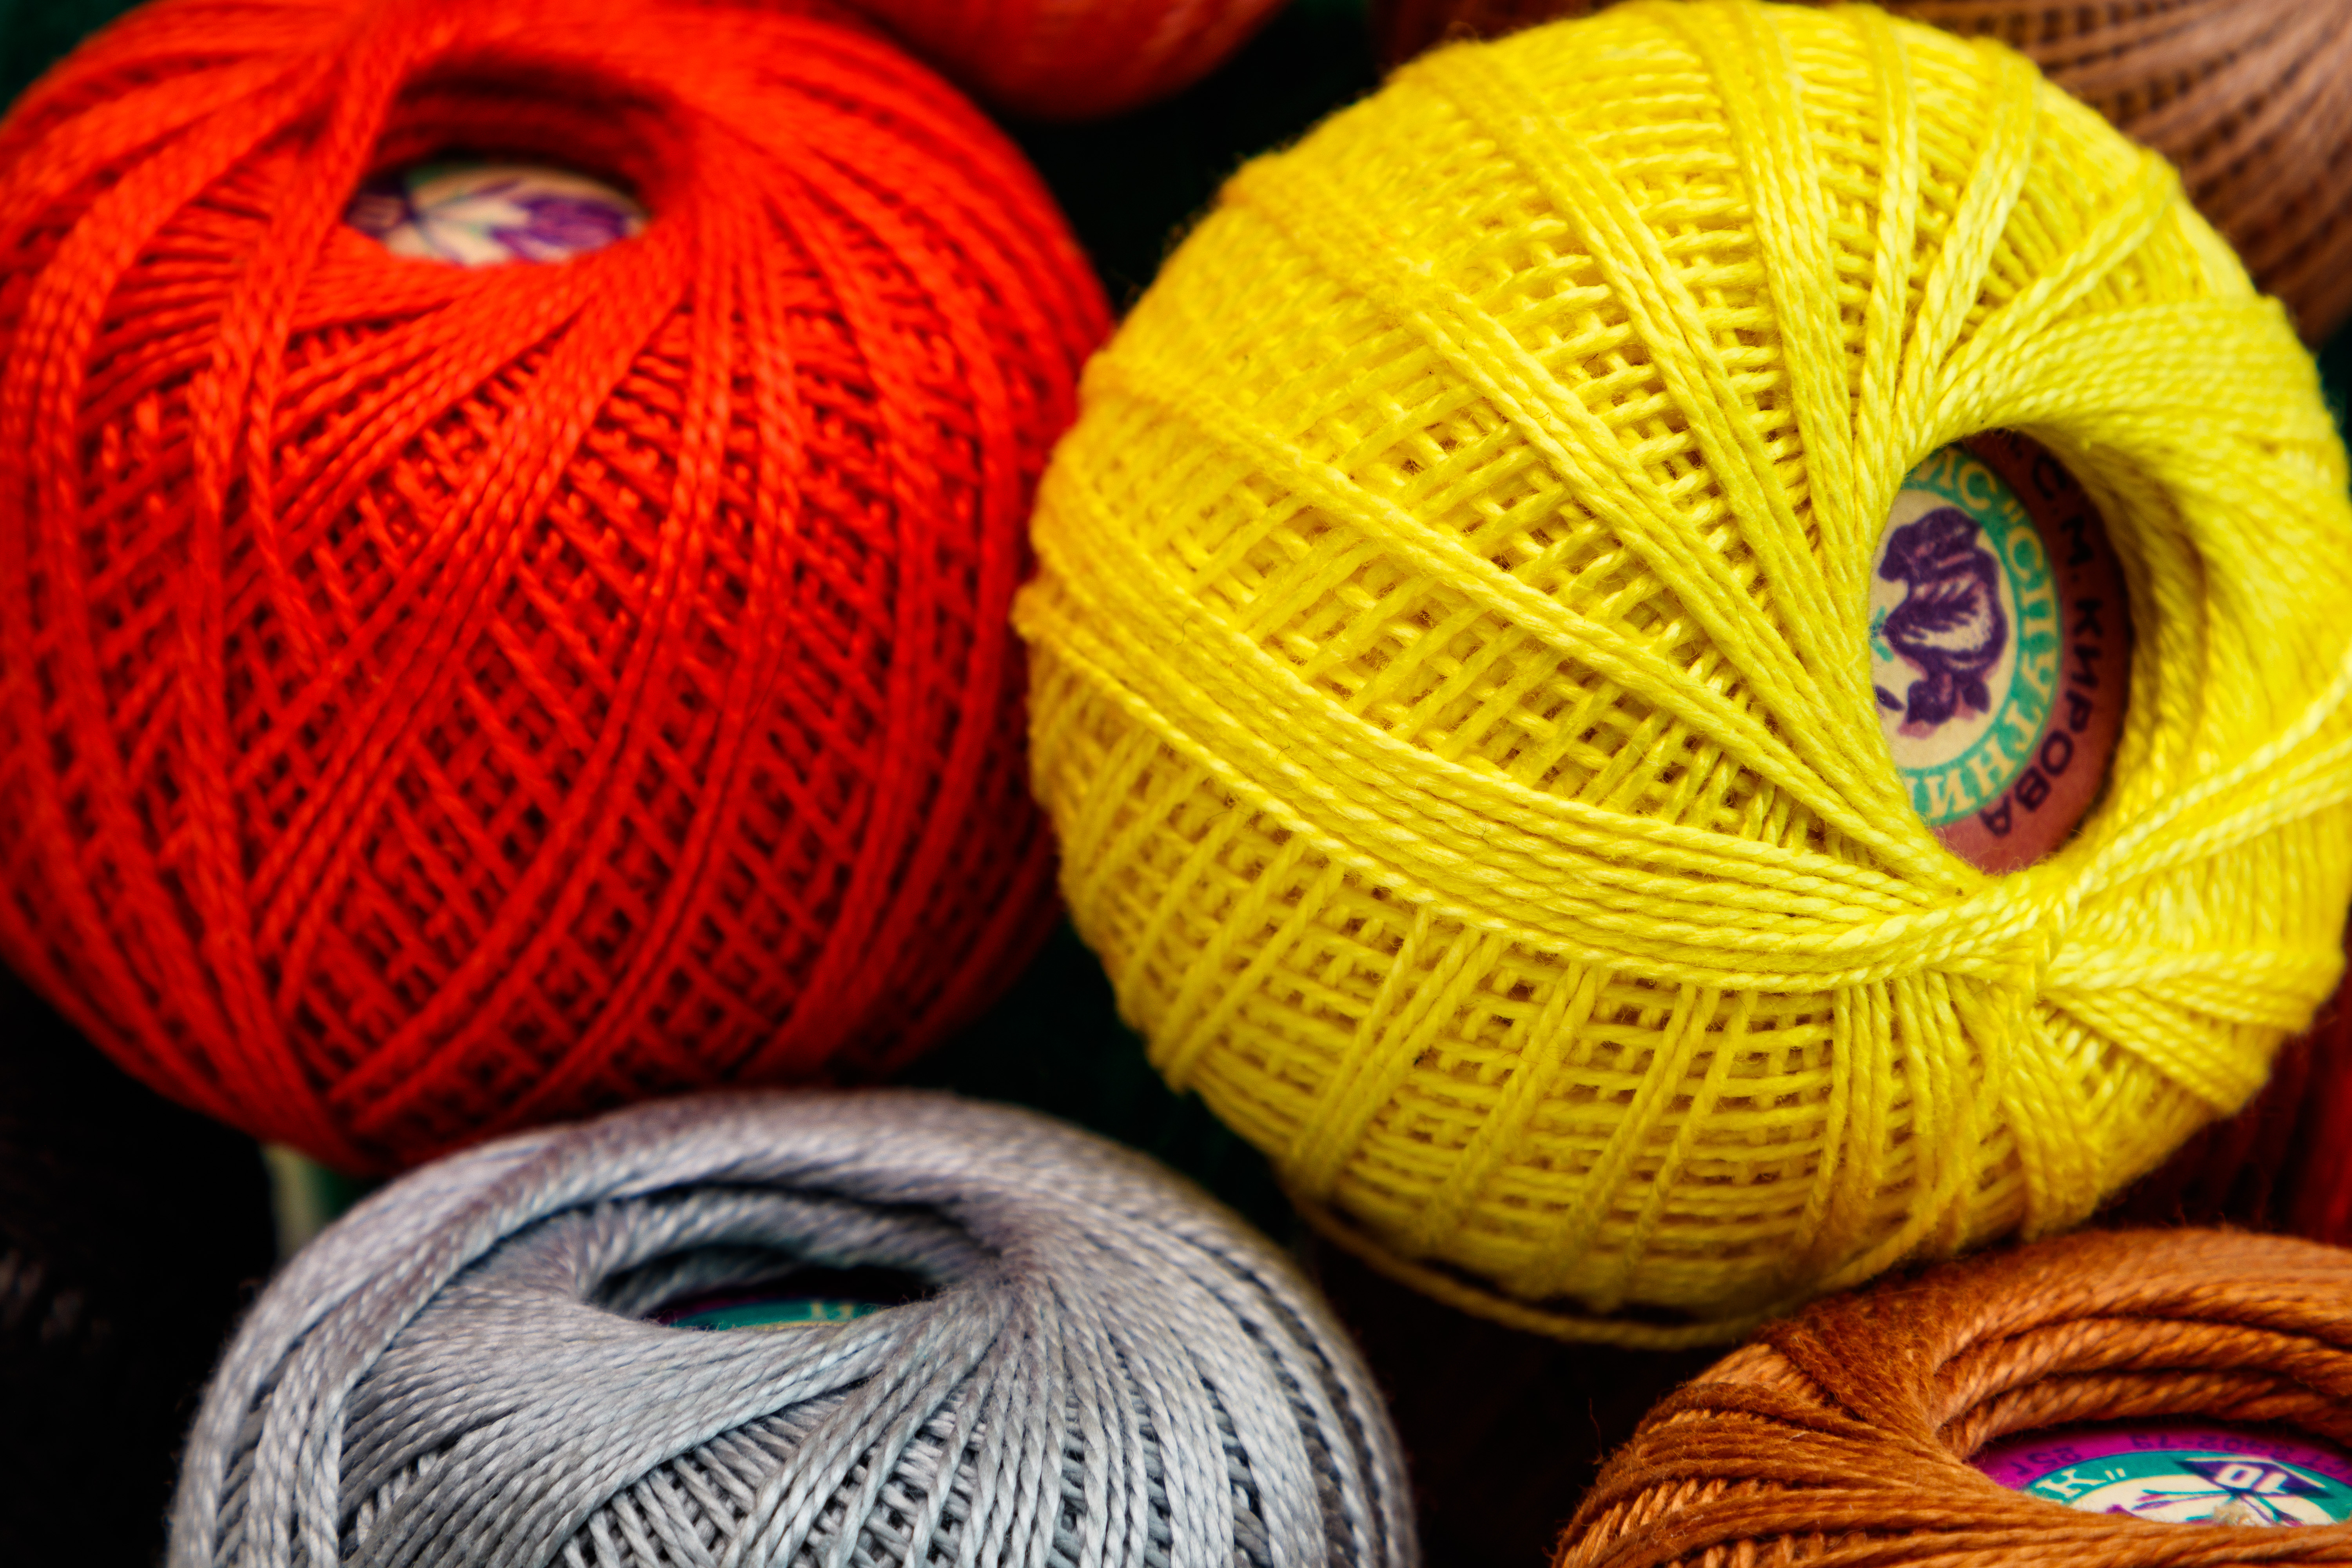
sewing thread, spool, sew, on spool, manual labor, sewing work, spool of thread, yarn, needle, colorful, haberdashery, fashion, sewing accessories, crafts, blue, green, yellow, textile, Colorfulness, wool, pattern, light, magenta, carmine, thread, close up, azure, orange, circle, woolen, fawn, fiber, coquelicot, collection